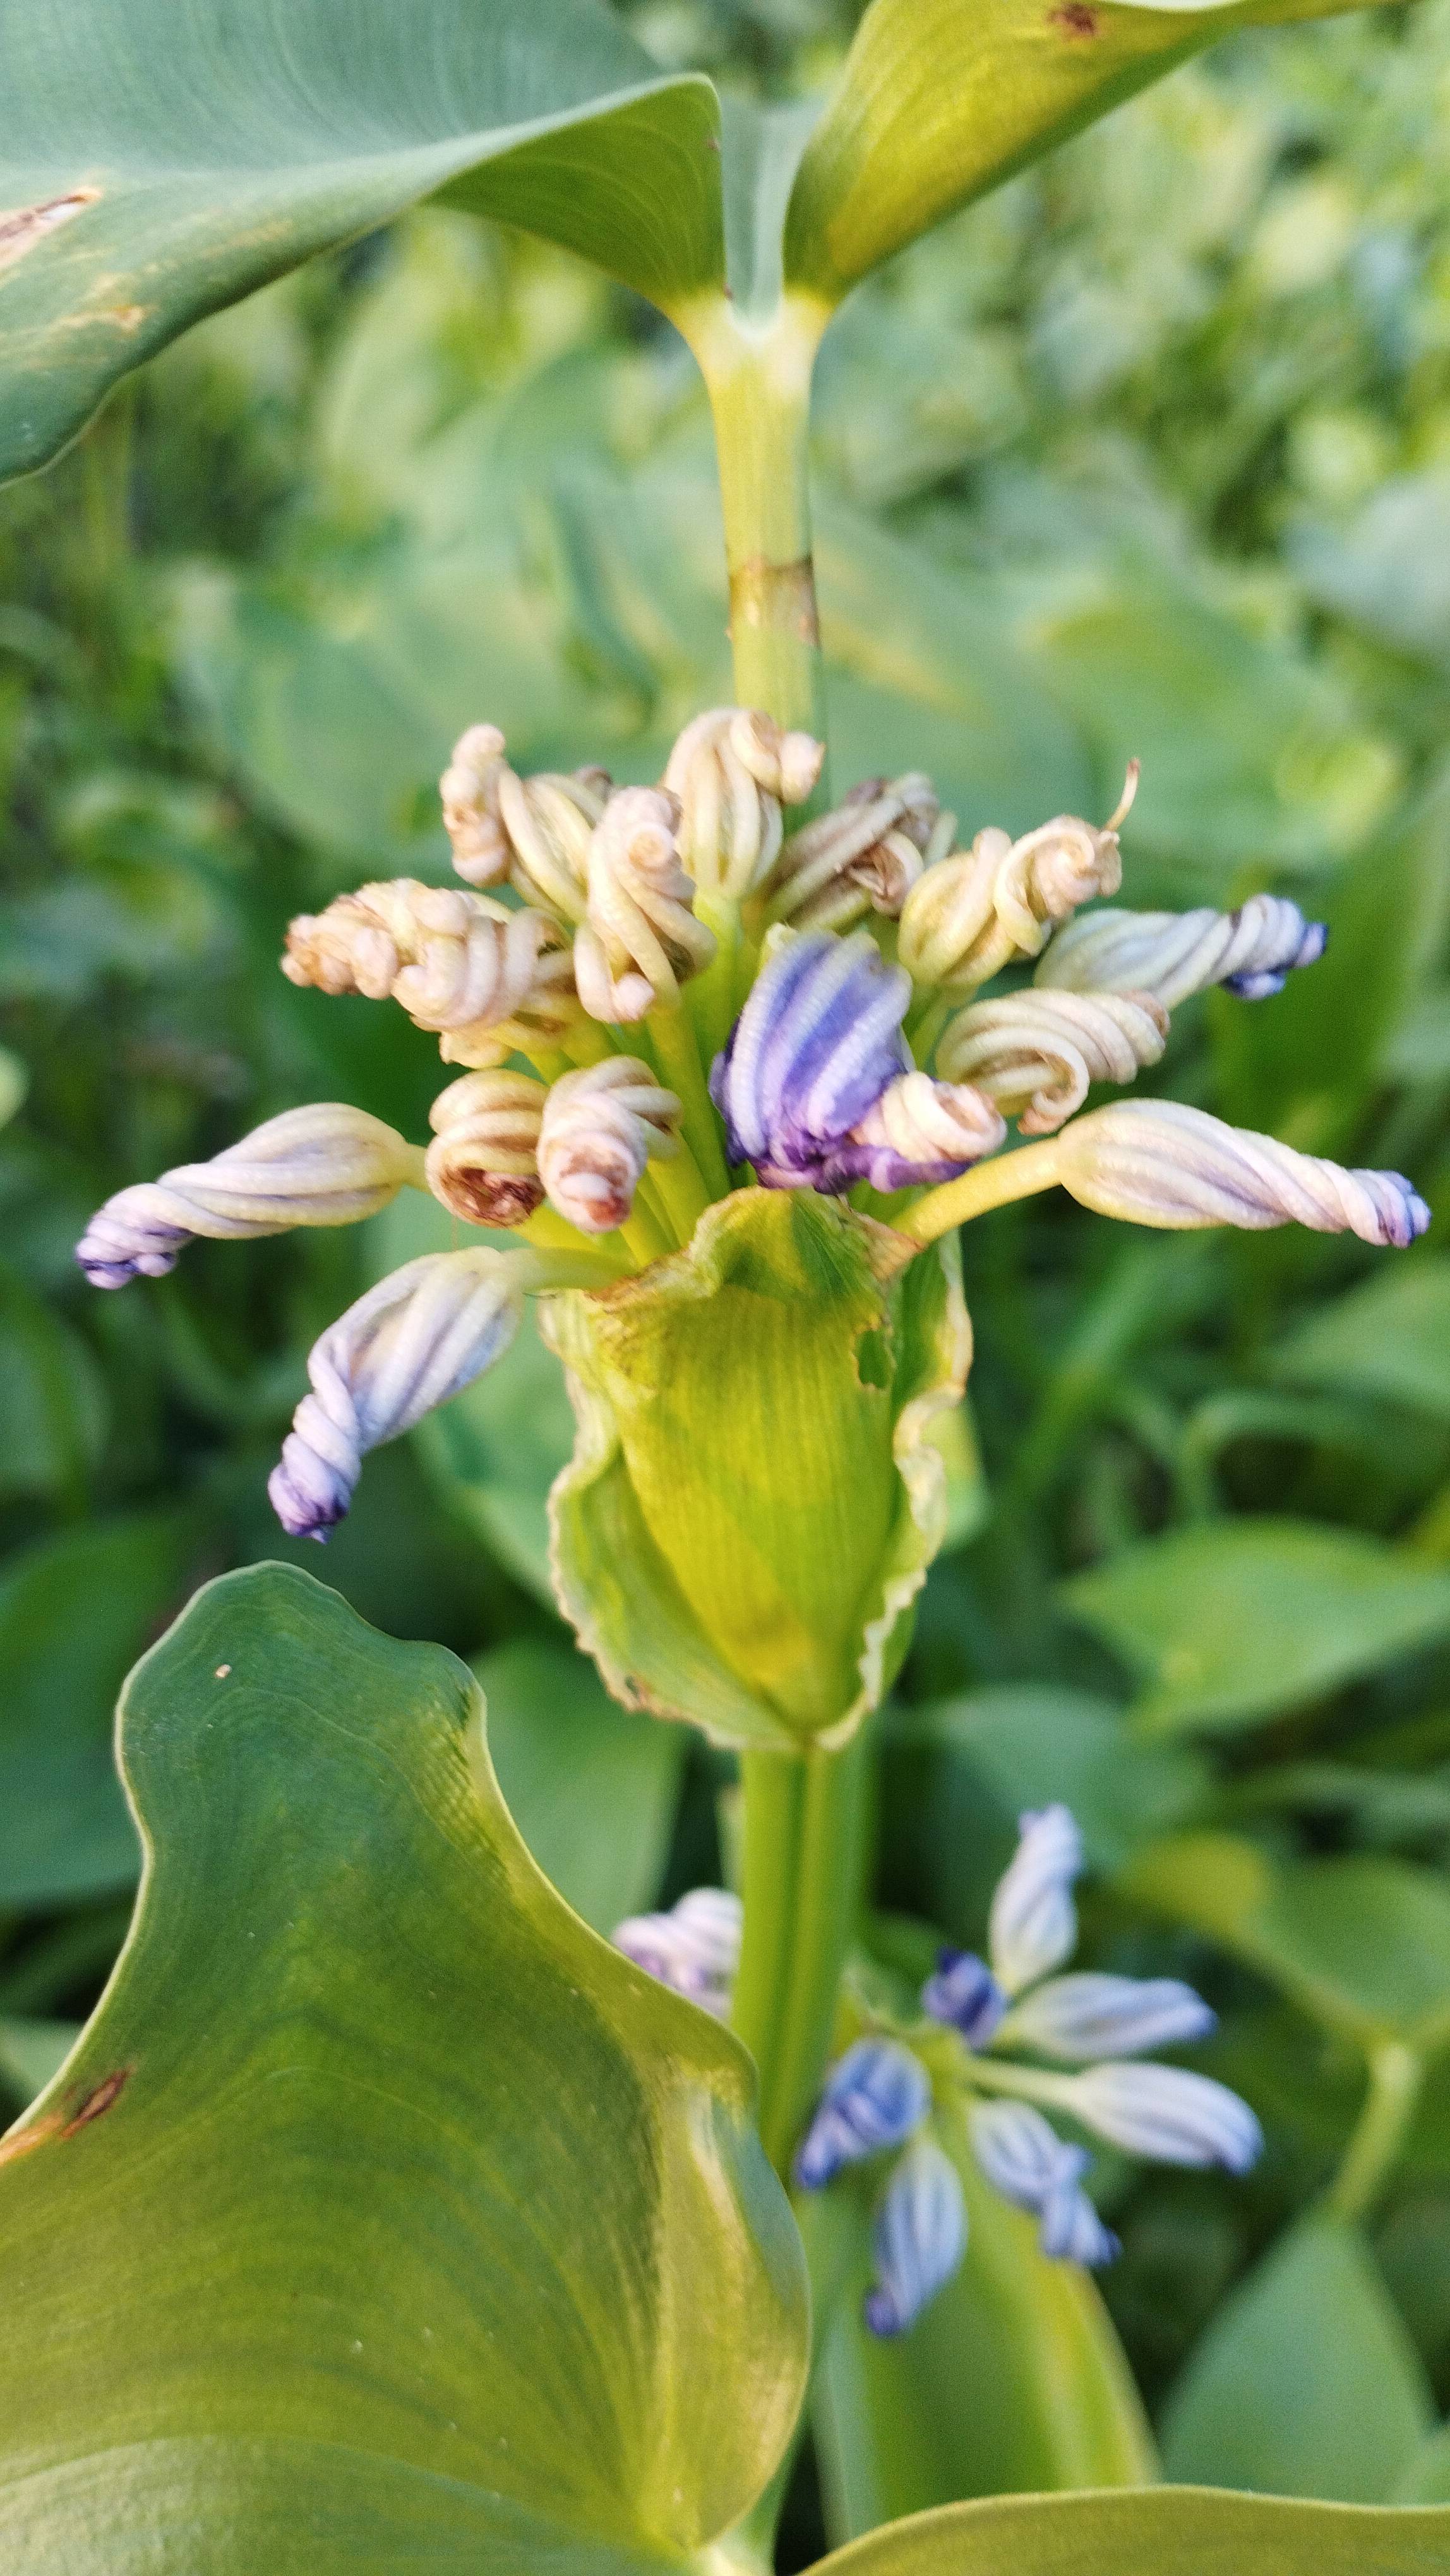
Species: Heartleaf False Pickerelweed (Monochoria korsakowii)